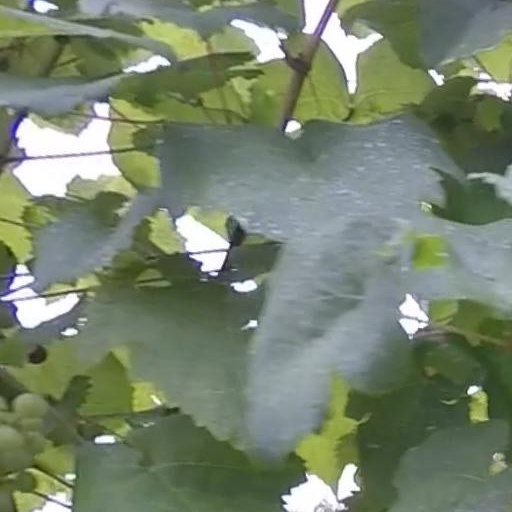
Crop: grape